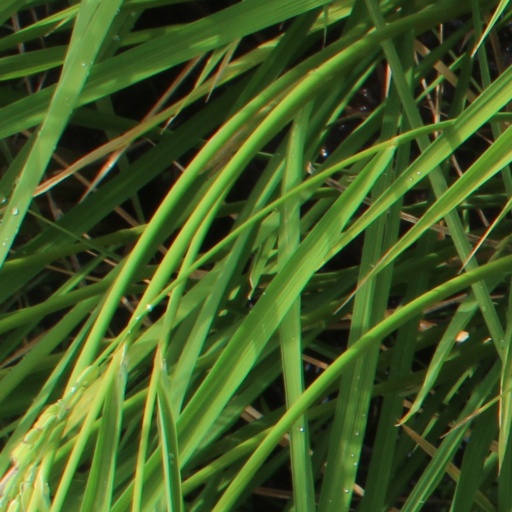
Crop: rice